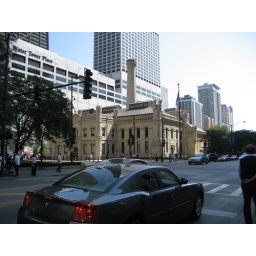
Our water towers don't look like this in Florida...